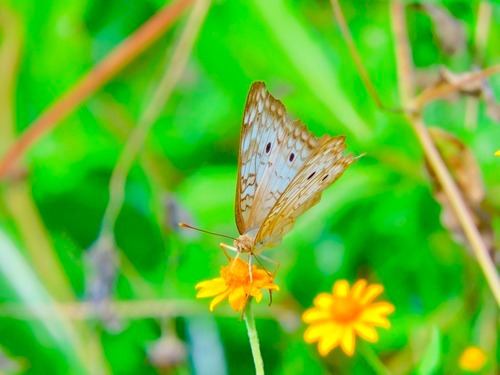
Scientific name: Anartia jatrophae
Common name: White peacock
Family: Nymphalidae
Order: Lepidoptera
Pollinator type: Primary pollinator
Habitat: Gardens, parks, and open areas
Geographic range: Southern United States to Argentina
Conservation status: Least Concern